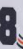
Number: 8